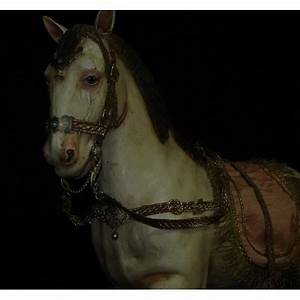
Label: horse